Taras Mishchuk

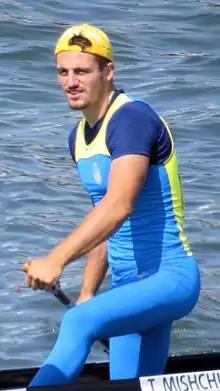
Mishchuk at the 2016 Olympics

Taras Viktorovych Mishchuk (born 22 July 1995) is a Ukrainian sprint canoeist. He is the 2016 Olympic bronze medalist in the C-2 1000 metres event, the 2015 World bronze medalist in C-2 500 metres, and the 2015 European champion in C-2 1000 m. Mishchuk competes together with Dmytro Ianchuk.